New Jersey Route 35

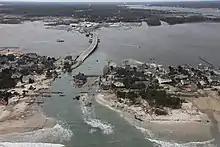
A breach occurred across Route 35 at CR 528 during Hurricane Sandy

Route 35 crosses into Brielle, Monmouth County, immediately passing over the main channel of the Manasquan River on a drawbridge. Upon crossing into Brielle, the route heads further west from the railroad tracks and intersects Ashley Avenue and the southern terminus of Route 71. The route continues northwest and crosses into Wall Township and meets the intersection of Route 34 and Route 70 at the former Brielle Circle, now an at-grade intersection with jughandles. Past this intersection, Route 35 heads north on a two-lane, undivided road that passes by many businesses. It meets the intersection of Atlantic Avenue (CR 524 Spur) at the Manasquan Circle, where the Circle Factory Outlet Center is located. Past the Manasquan Circle, Route 35 heads north as a three-lane road with a center left-turn lane that intersects with Allaire Road (CR 524). Route 35 widens to a four-lane divided highway and intersects the eastern terminus of Route 138, which continues west to become I-195. Route 35 curves to the east and crosses into Belmar where it becomes River Road. Here, the route runs along the south bank of the Shark River as a four-lane undivided highway, intersecting with H Street, where Route 71 heads to the south and running concurrently with that route. The two routes continue north along a divided highway until the intersection with 8th Avenue, where Route 71 heads to the east. Past this intersection, Route 35 becomes a four-lane, undivided road again, with the North Jersey Coast Line east of the road, and crosses the Shark River into Neptune Township.